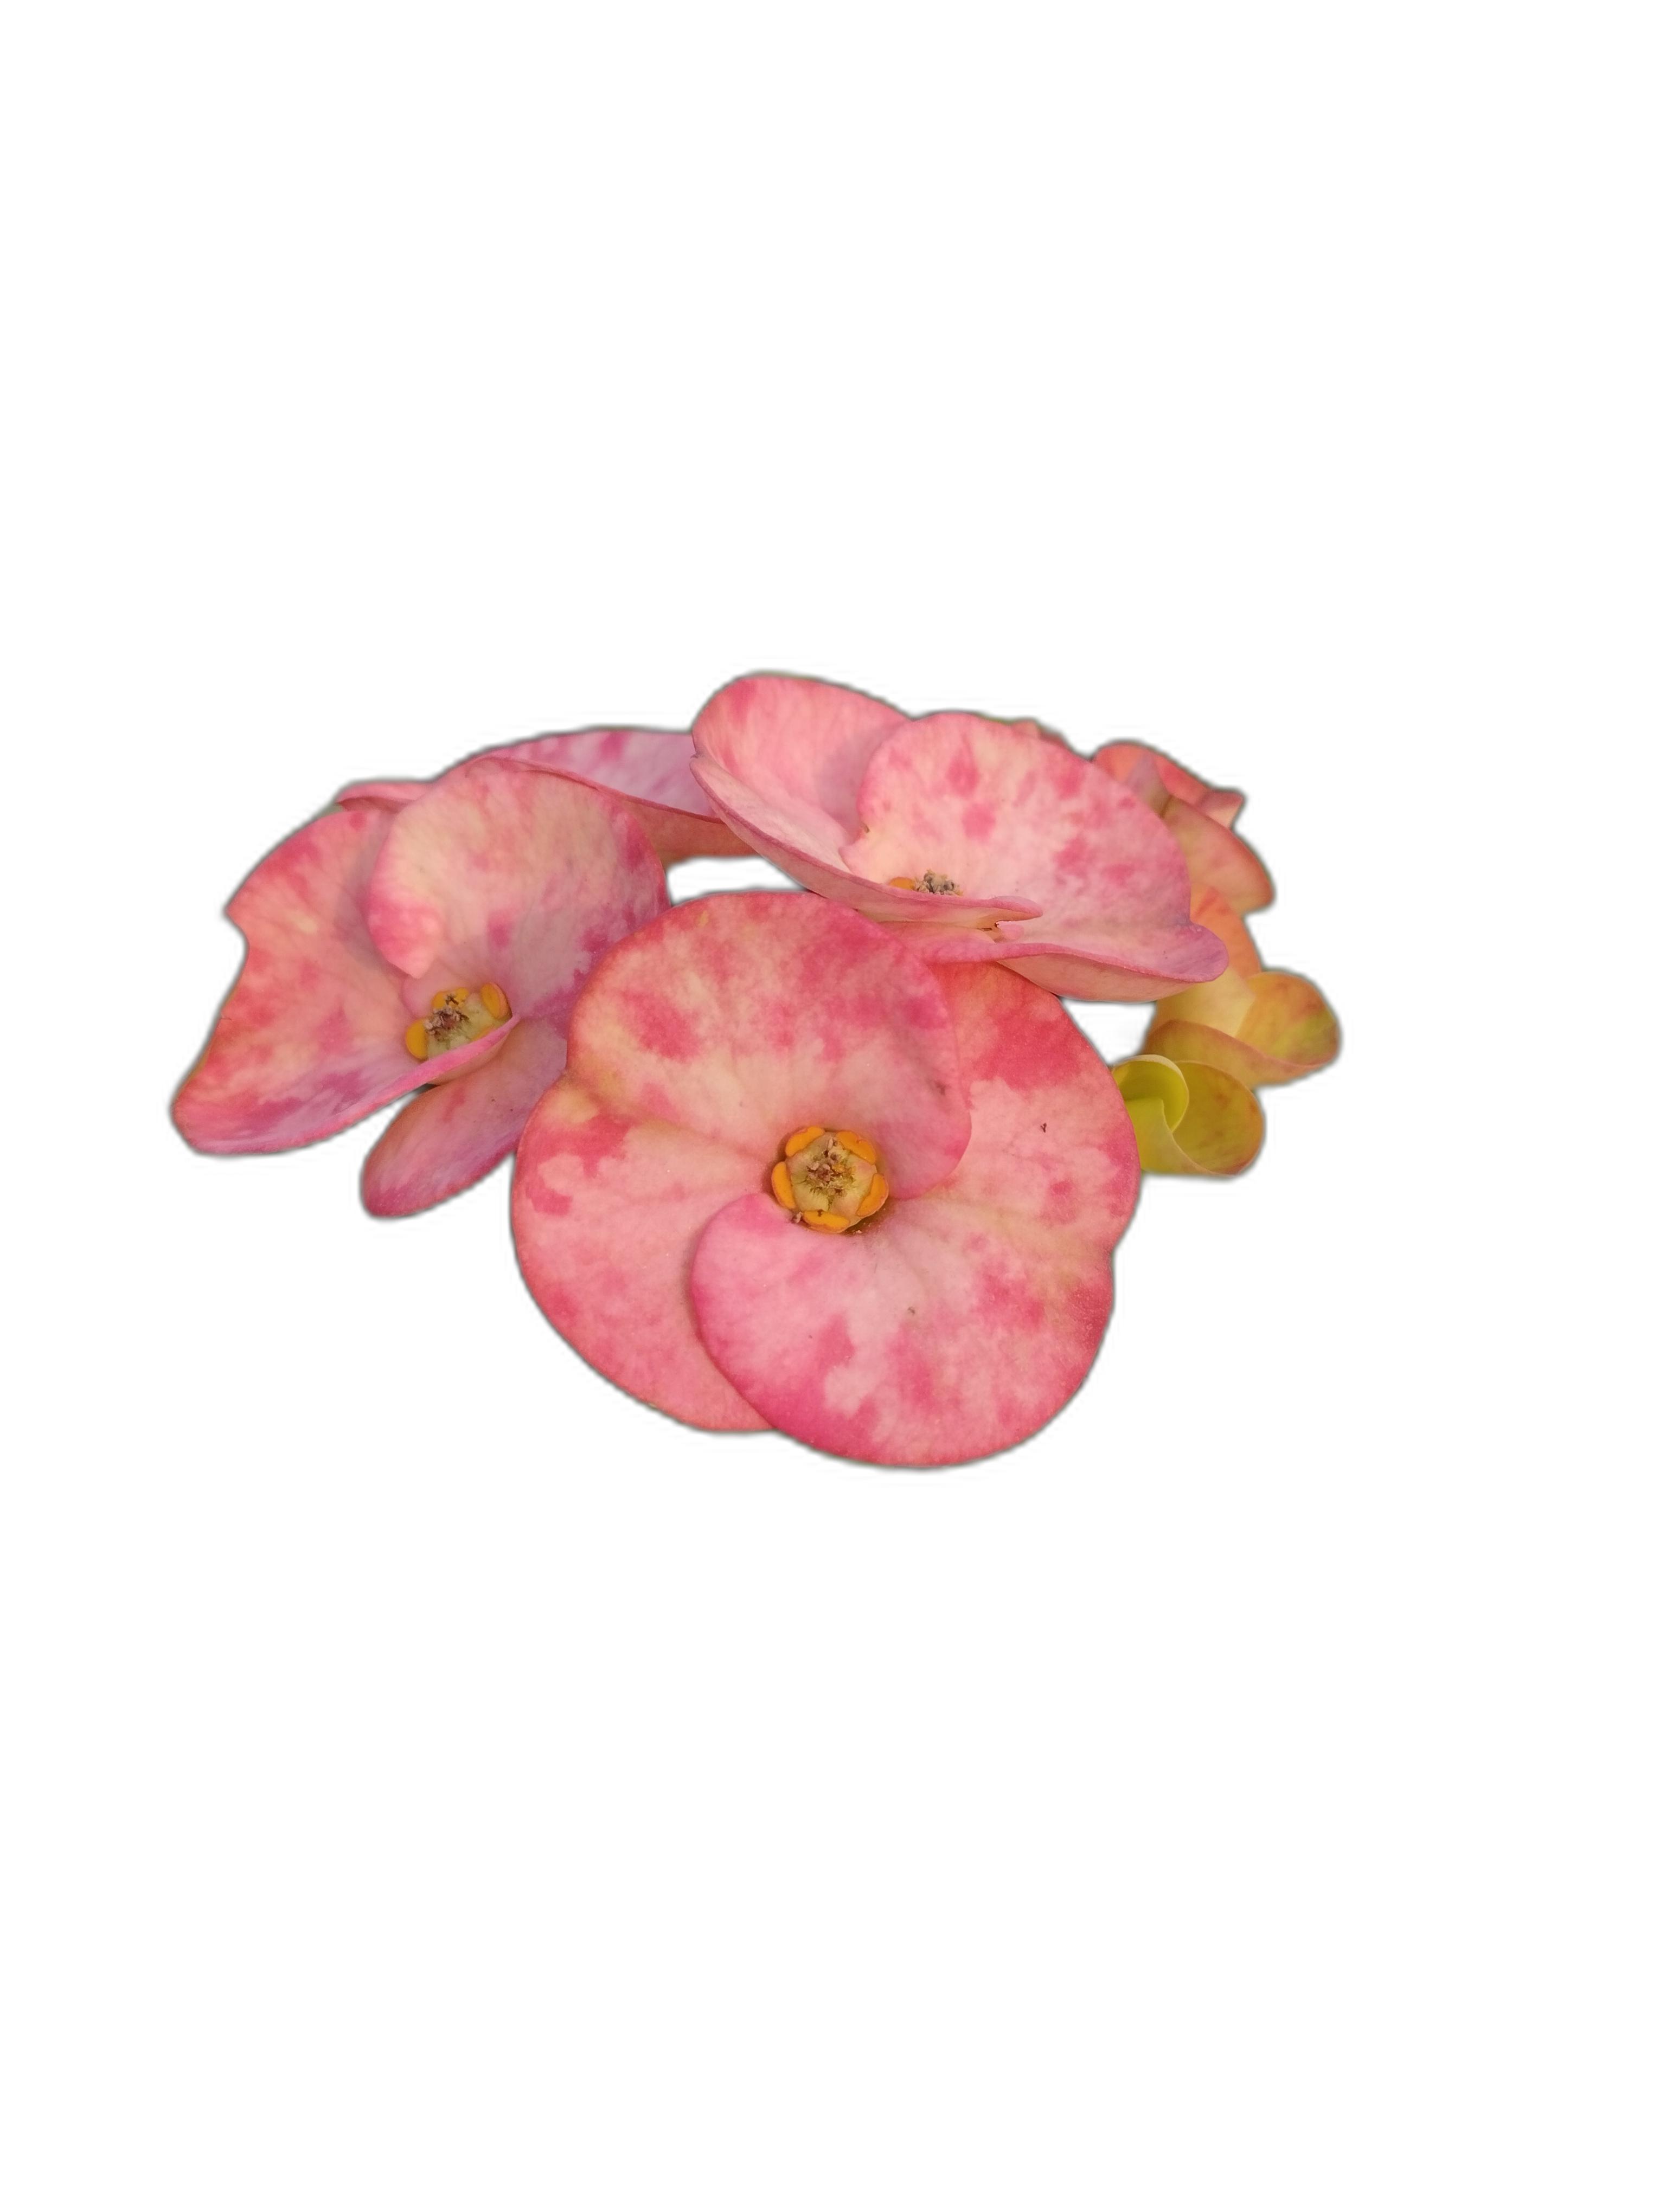
Label: Crown of thorns